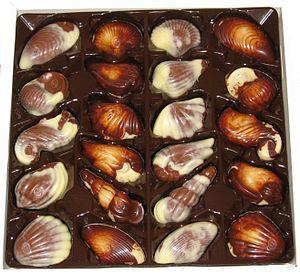
Guylian est un fabricant de chocolats belges fondé par Guy Foubert en 1960 et surtout connue pour ses chocolats en coquillage ; ce nom est une contraction de Guy, le fondateur, et de Liliane, son épouse. L'usine est située à Saint-Nicolas, et exporte dans le monde entier. 94 % du chiffre d'affaires est réalisé en dehors de la Belgique. Ses chocolats sont vendus dans plus de 100 pays.